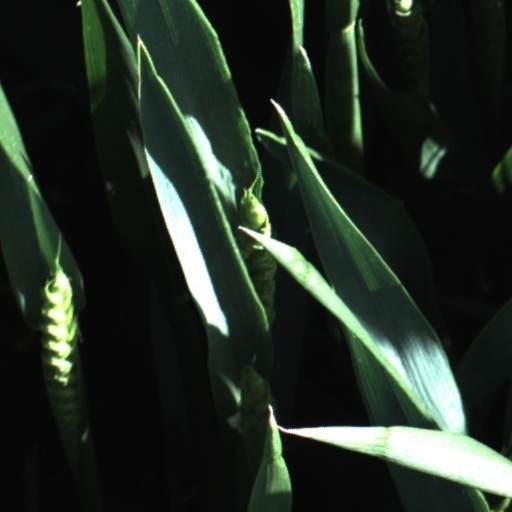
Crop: wheat